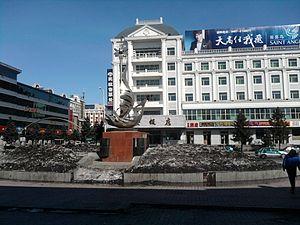
Le district de Jiagedaqi est une subdivision de la Chine qui, bien qu'administrée par la préfecture de Daxing'anling de la province du Heilongjiang, appartient de façon formelle à la bannière autonome d'Oroqin en Mongolie-Intérieure, et ne constitue pas une entité administrative officielle. En dépit de ce statut particulier, la ville de Jiagedaqi est le chef-lieu de la préfecture de Daxing'anling.